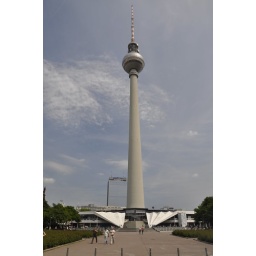
The tallest building in Berlin. Its a radio tower in is over 400 meters tall.